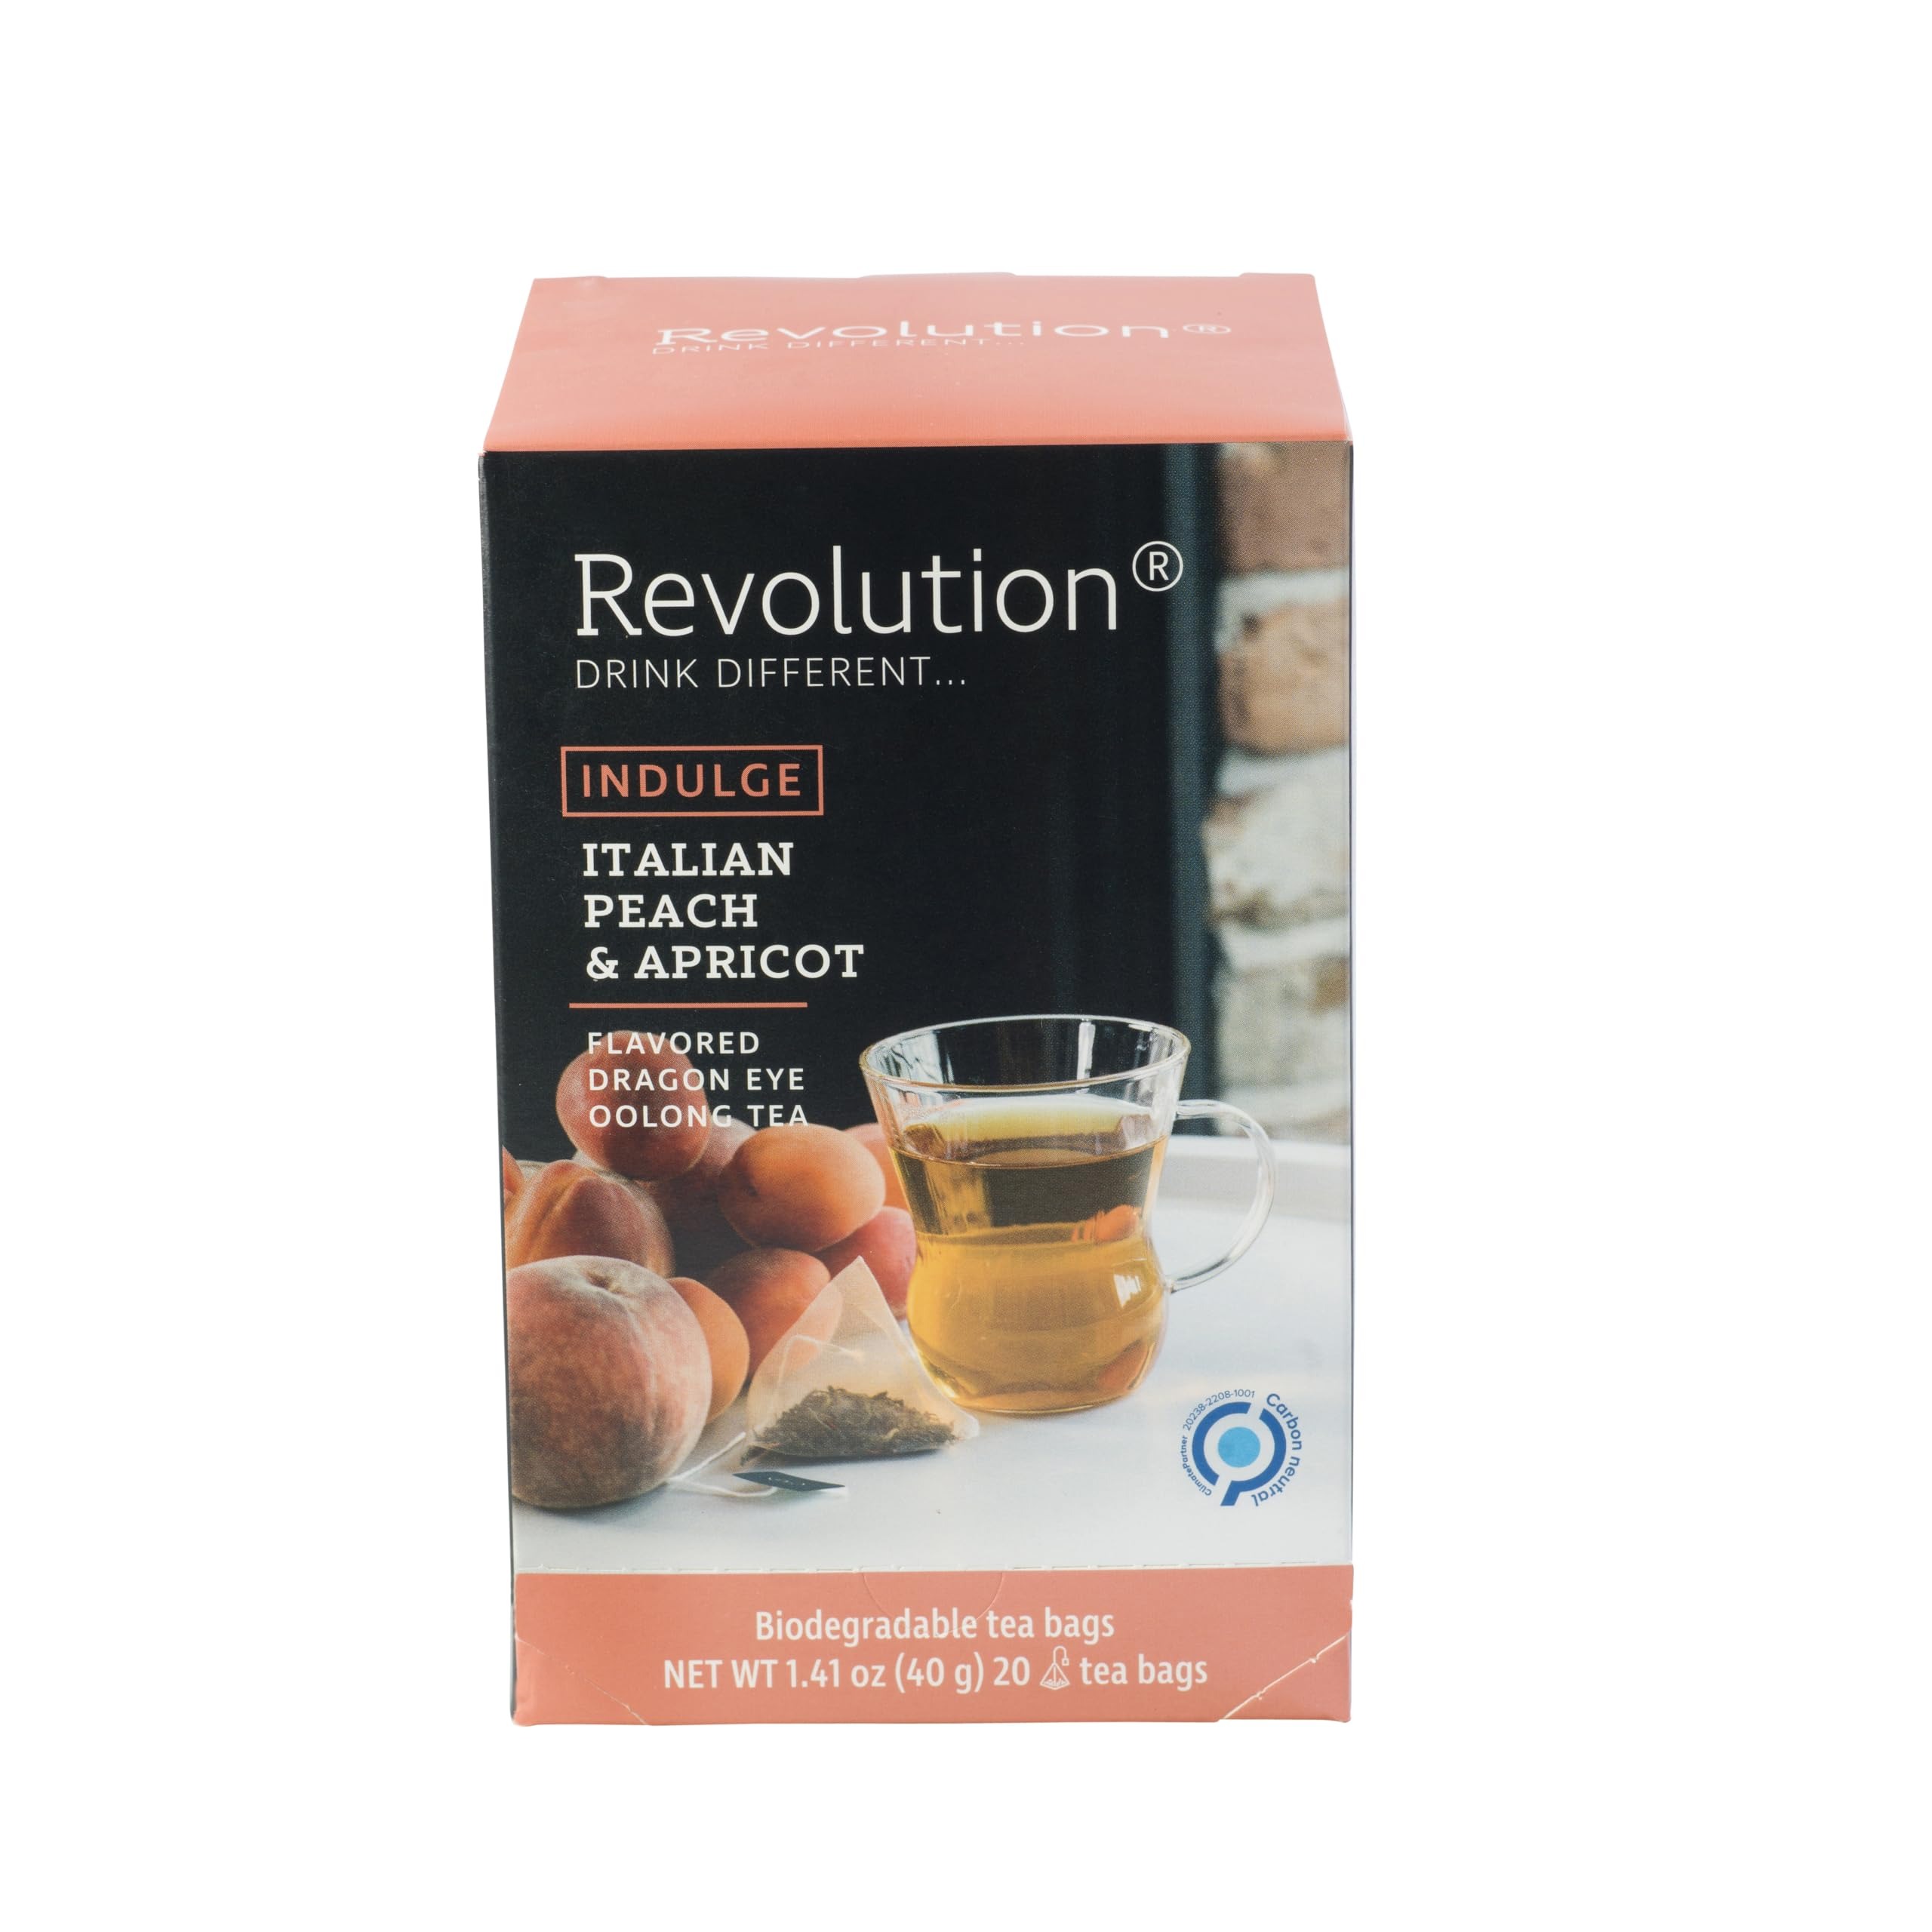
Item Name: REVOLUTION TEA® Dragon Eye Oolong Tea Bags Organic [THE ORIGINAL] - INDULGE Italian Peach & Apricot Oolong Tea - Premium Dragon Tea Bags - Oolong Black Tea Organic Biodegradable - 20 Bags
Product Description: Revolution Tea Dragon Eye Oolong Tea is now INDULGE Italian Peach & Apricot Tea Taking care of yourself is the most powerful step towards taking care of others! This beautiful Oolong tea reminds you to make your soul happy, keep your sunny side up and indulge yourself. A diversity of flavor, complexity, and a full body - that's an Oolong! In this tea blend, Oolong meets sweet peach and apricot - the perfect tea to indulge yourself. Experience the indulgence of the Best Selling Revolution Tea INDULGE Italian Peach & Apricot Specialty Oolong Tea. This luxurious blend captures the essence of the Mediterranean with rich and refreshing flavors of Italian peach and apricot. Crafted with premium specialty tea leaves, each sip offers a flavorful and gourmet experience, allowing the fruity symphony to delight your palate. The 20 count infuser bags make brewing convenient and consistent, ensuring that you can indulge in the blend of peach and apricot with every cup. Elevate your tea ritual and savor the indulgent harmony of this specialty tea blend.
Value: 20.0
Unit: Count

Price: 19.88